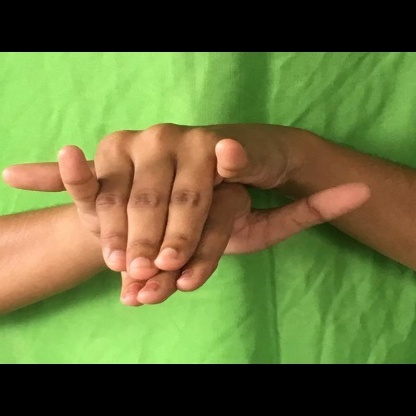
Mudra: Varaha